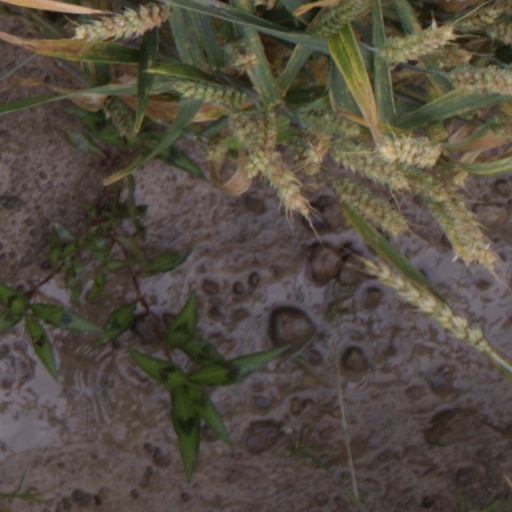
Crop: wheat